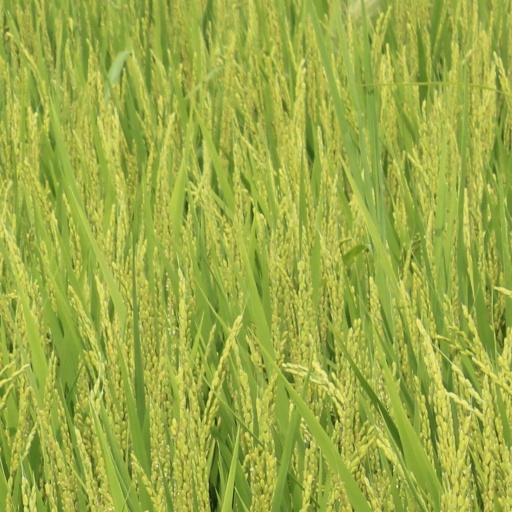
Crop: rice